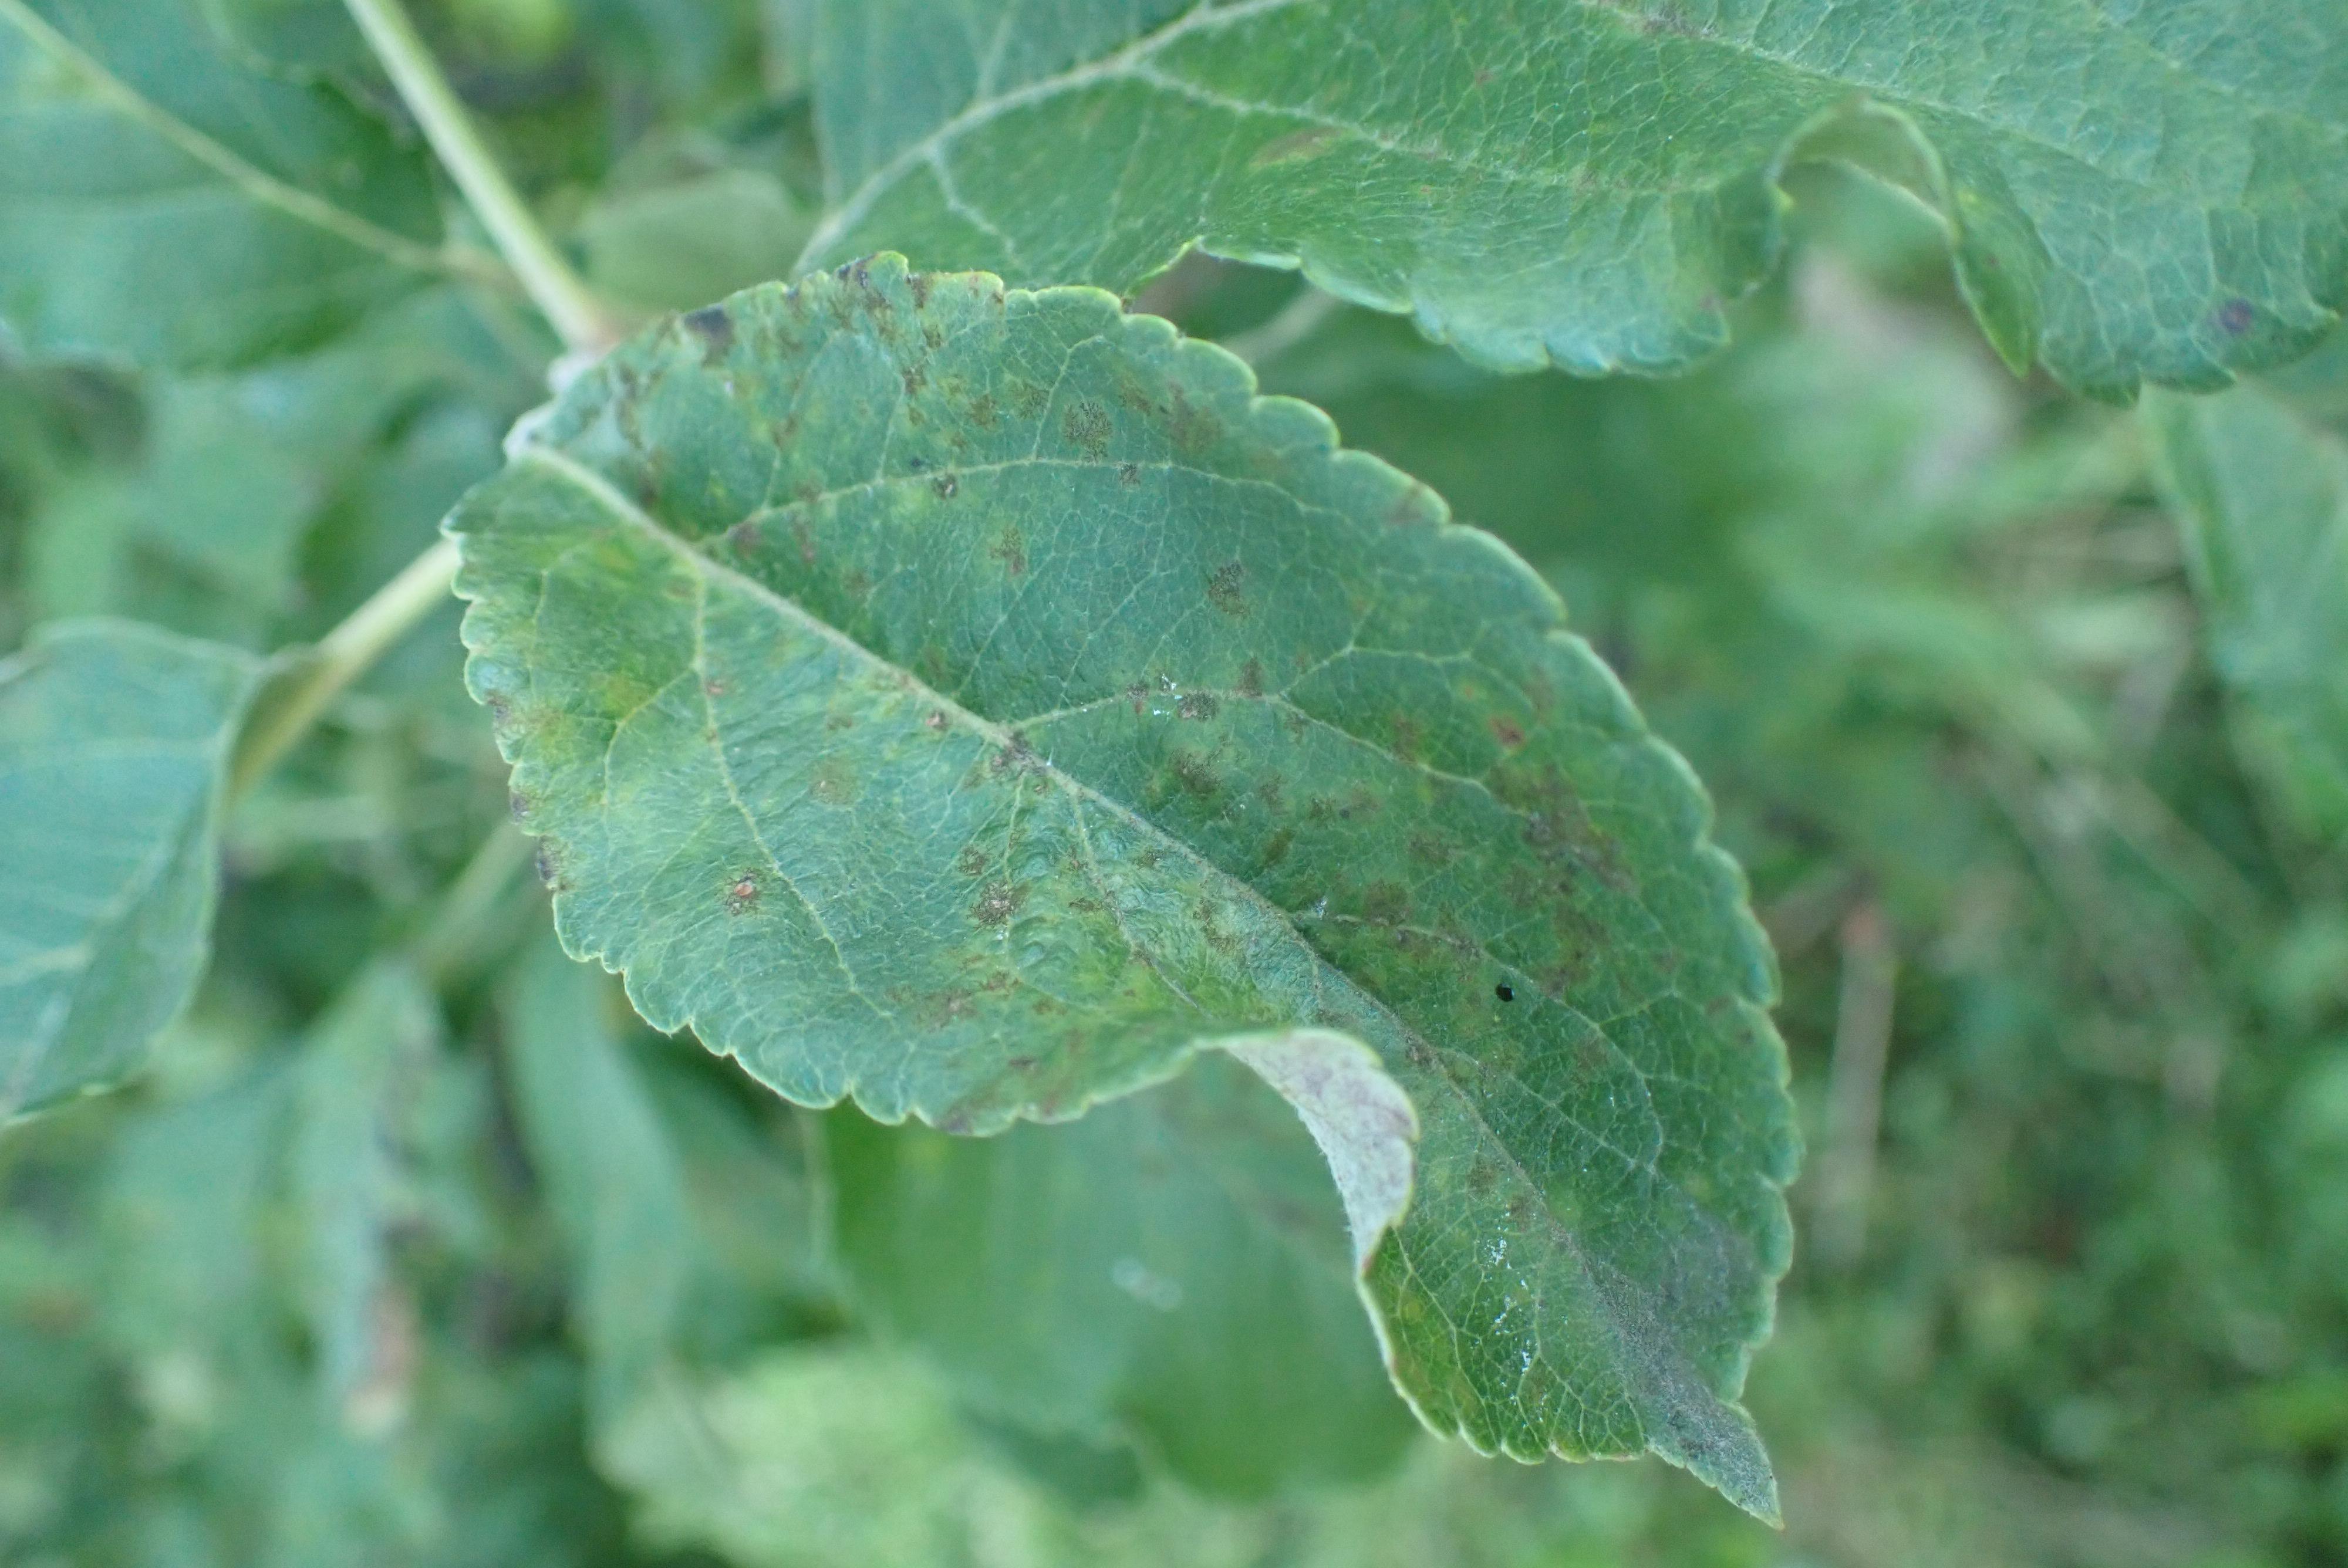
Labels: scab